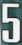
Number: 5